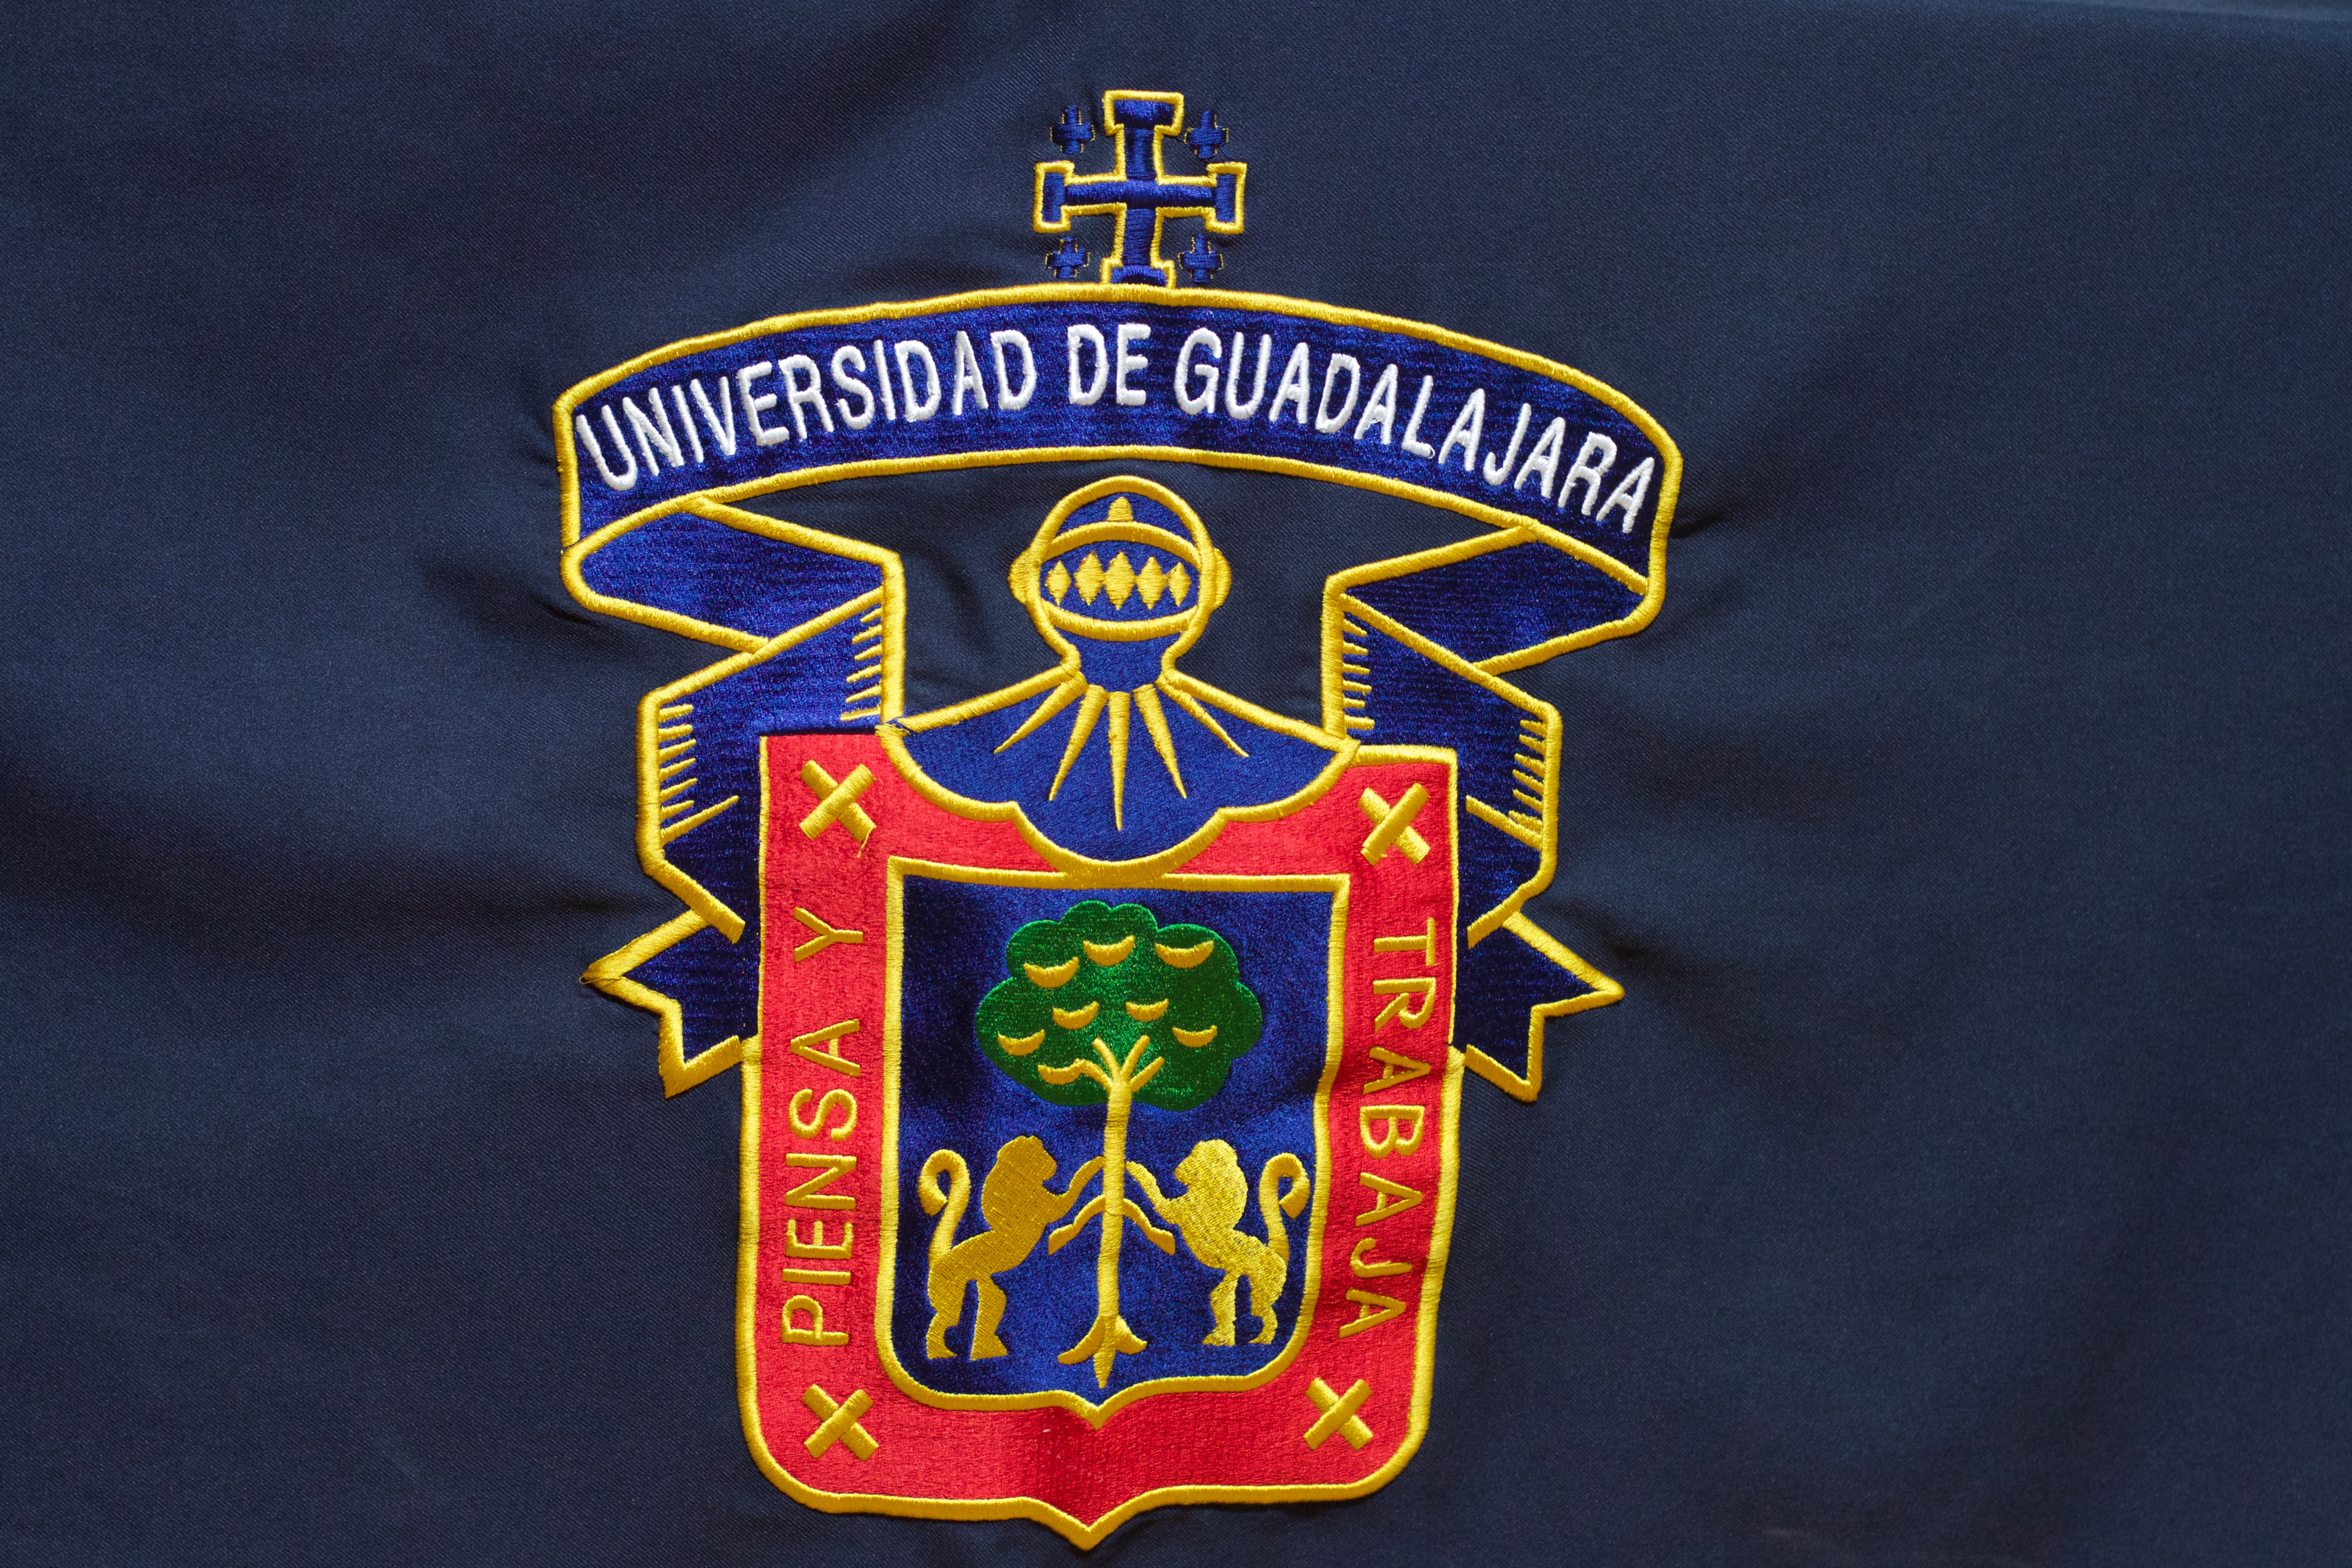
symbol, flag, font, udgagora, badge, award